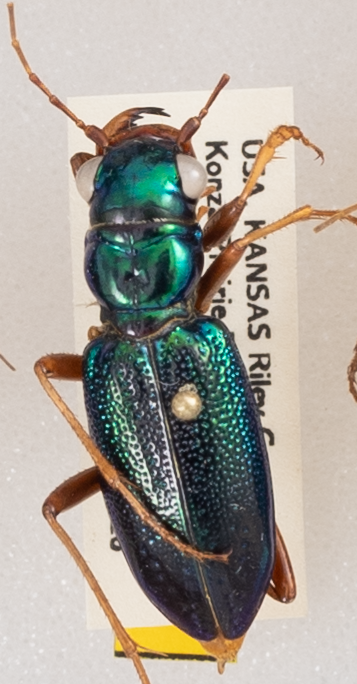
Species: Tetracha virginica
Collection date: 2019-08-26
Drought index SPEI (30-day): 1.766
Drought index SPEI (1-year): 1.85
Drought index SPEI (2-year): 1.038